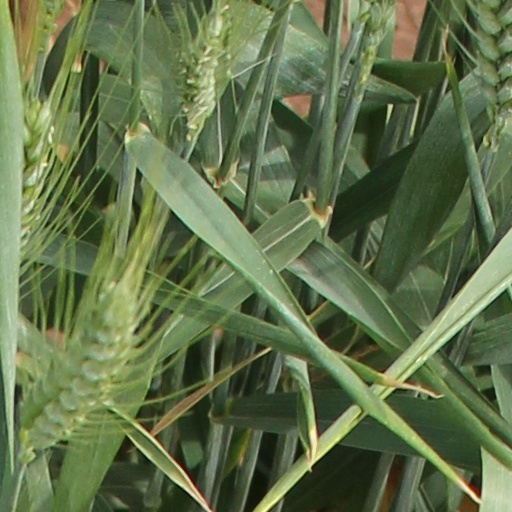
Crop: wheat